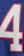
Number: 4